History of the Slavic languages

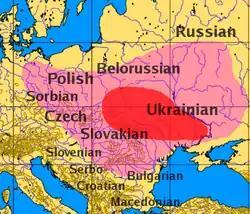
Historical distribution of the Slavic languages. The larger shaded area is the Prague-Penkov-Kolochin complex of cultures of the sixth to seventh centuries, likely corresponding to the spread of Slavic-speaking tribes of the time. The smaller shaded area indicates the core area of Slavic river names (after ).

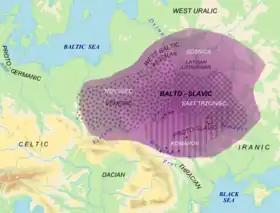
Area of Balto-Slavic dialect continuum ("purple") with proposed material cultures correlating to speakers of Balto-Slavic in the Bronze Age ("white"). "Red" dots = archaic Slavic hydronyms

The development into Proto-Slavic probably occurred along the southern periphery of the Proto-Balto-Slavic continuum. This is concluded from Slavic hydronyms, the most archaic of which are found between the northeastern rim of the Carpathian mountains in the west, along the middle Dnieper, the Pripet, and the upper Dniester river in the east.